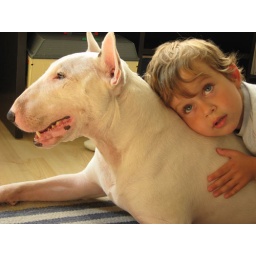
Best pillow in the house